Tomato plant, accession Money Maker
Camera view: bottom (45 deg); turntable rotation: 270 degrees
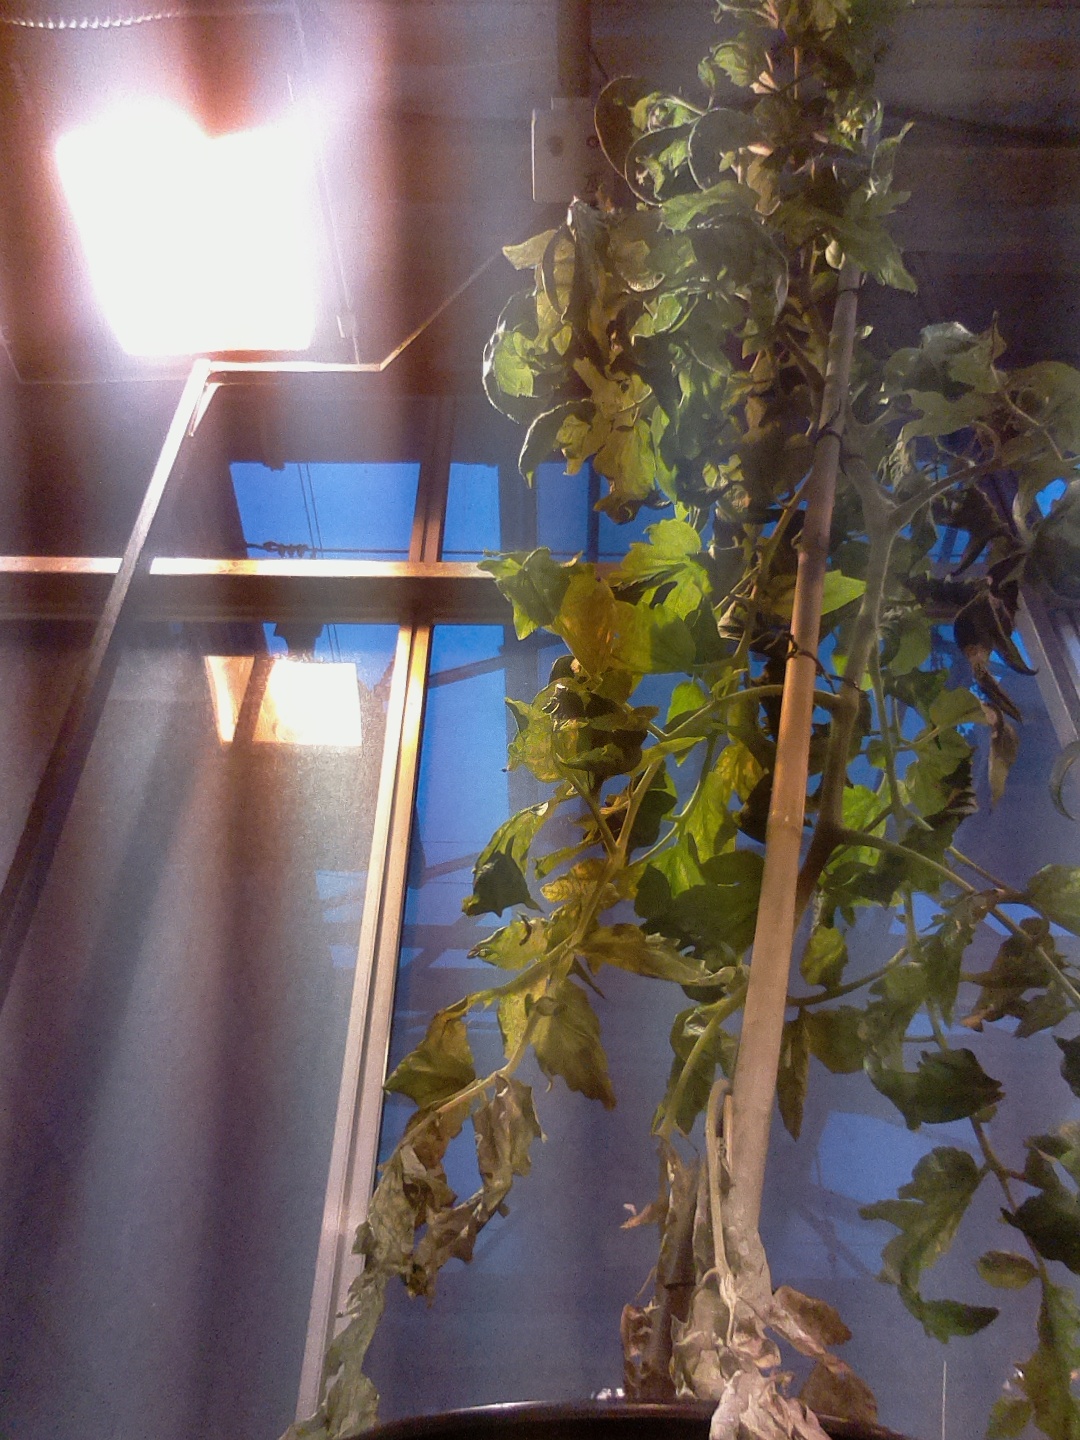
BBCH growth stage 73: 30%-40% of final fruit size